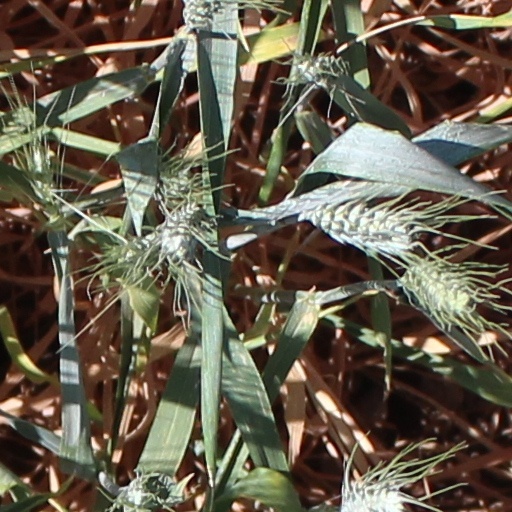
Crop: wheat